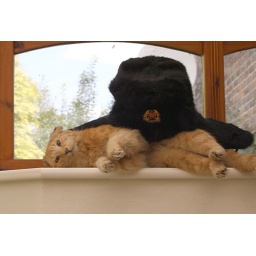
cat in a hat